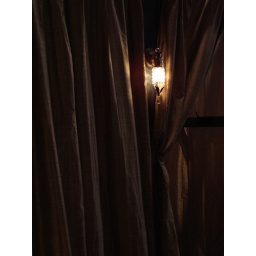
The curtain of a fitting room in an upscale dress boutique.